Copernicia prunifera

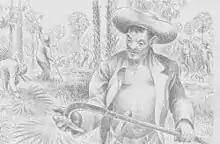
Figure 1: Carnaúba harvest tool.

To produce wax, harvesting operations have to be employed during the dry season to assure complete drying of the leaves. The harvest is normally done from August to December. However, during periods of longer winters, the harvest may be delayed.